Mohammed Al Shanfari

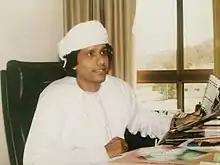
Mohammed Said Al-Shanfari seen here in 1984

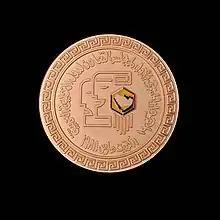
Gold Medal at the First Theatrical Festival of the GCC Countries Kuwait 1988

1987 “The Rat”. Published by the Ministry of Education (Oman)